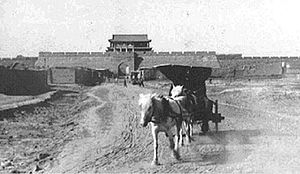
Yinchuan / Administrative enheder
På landevejen udenfor Yinchuan, 1930-erne
Yinchuan er en kinesisk by på præfekturniveau som er hovedstad i den autonome region Ningxia Hui i det nordlige Kina. Det har et areal på 66.000 km², og en befolkning på 6.220.000 mennesker med en tæthed på 89.1 indb./km².